Nuclear weapons testing

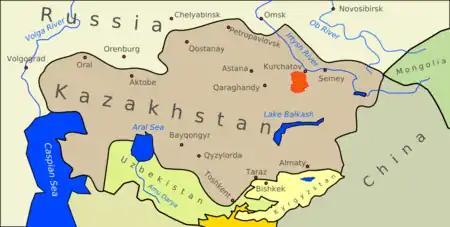
The expanse of the Semipalatinsk Test Site (indicated in red), attached to Kurchatov (along the Irtysh river). The site comprised an area the size of Wales.

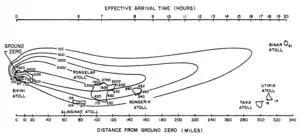
In 1954 the Castle Bravo fallout plume spread dangerous levels of radiation over an area over long, including inhabited islands.

The first atomic weapons test was conducted near Alamogordo, New Mexico, on July 16, 1945, during the Manhattan Project, and given the codename "Trinity". The test was originally to confirm that the implosion-type nuclear weapon design was feasible, and to give an idea of what the actual size and effects of a nuclear explosion would be before they were used in combat against Japan. The test gave a good approximation of many of the explosion's effects, but did not give an appreciable understanding of nuclear fallout, which was not well understood by the project scientists until well after the atomic bombings of Hiroshima and Nagasaki.